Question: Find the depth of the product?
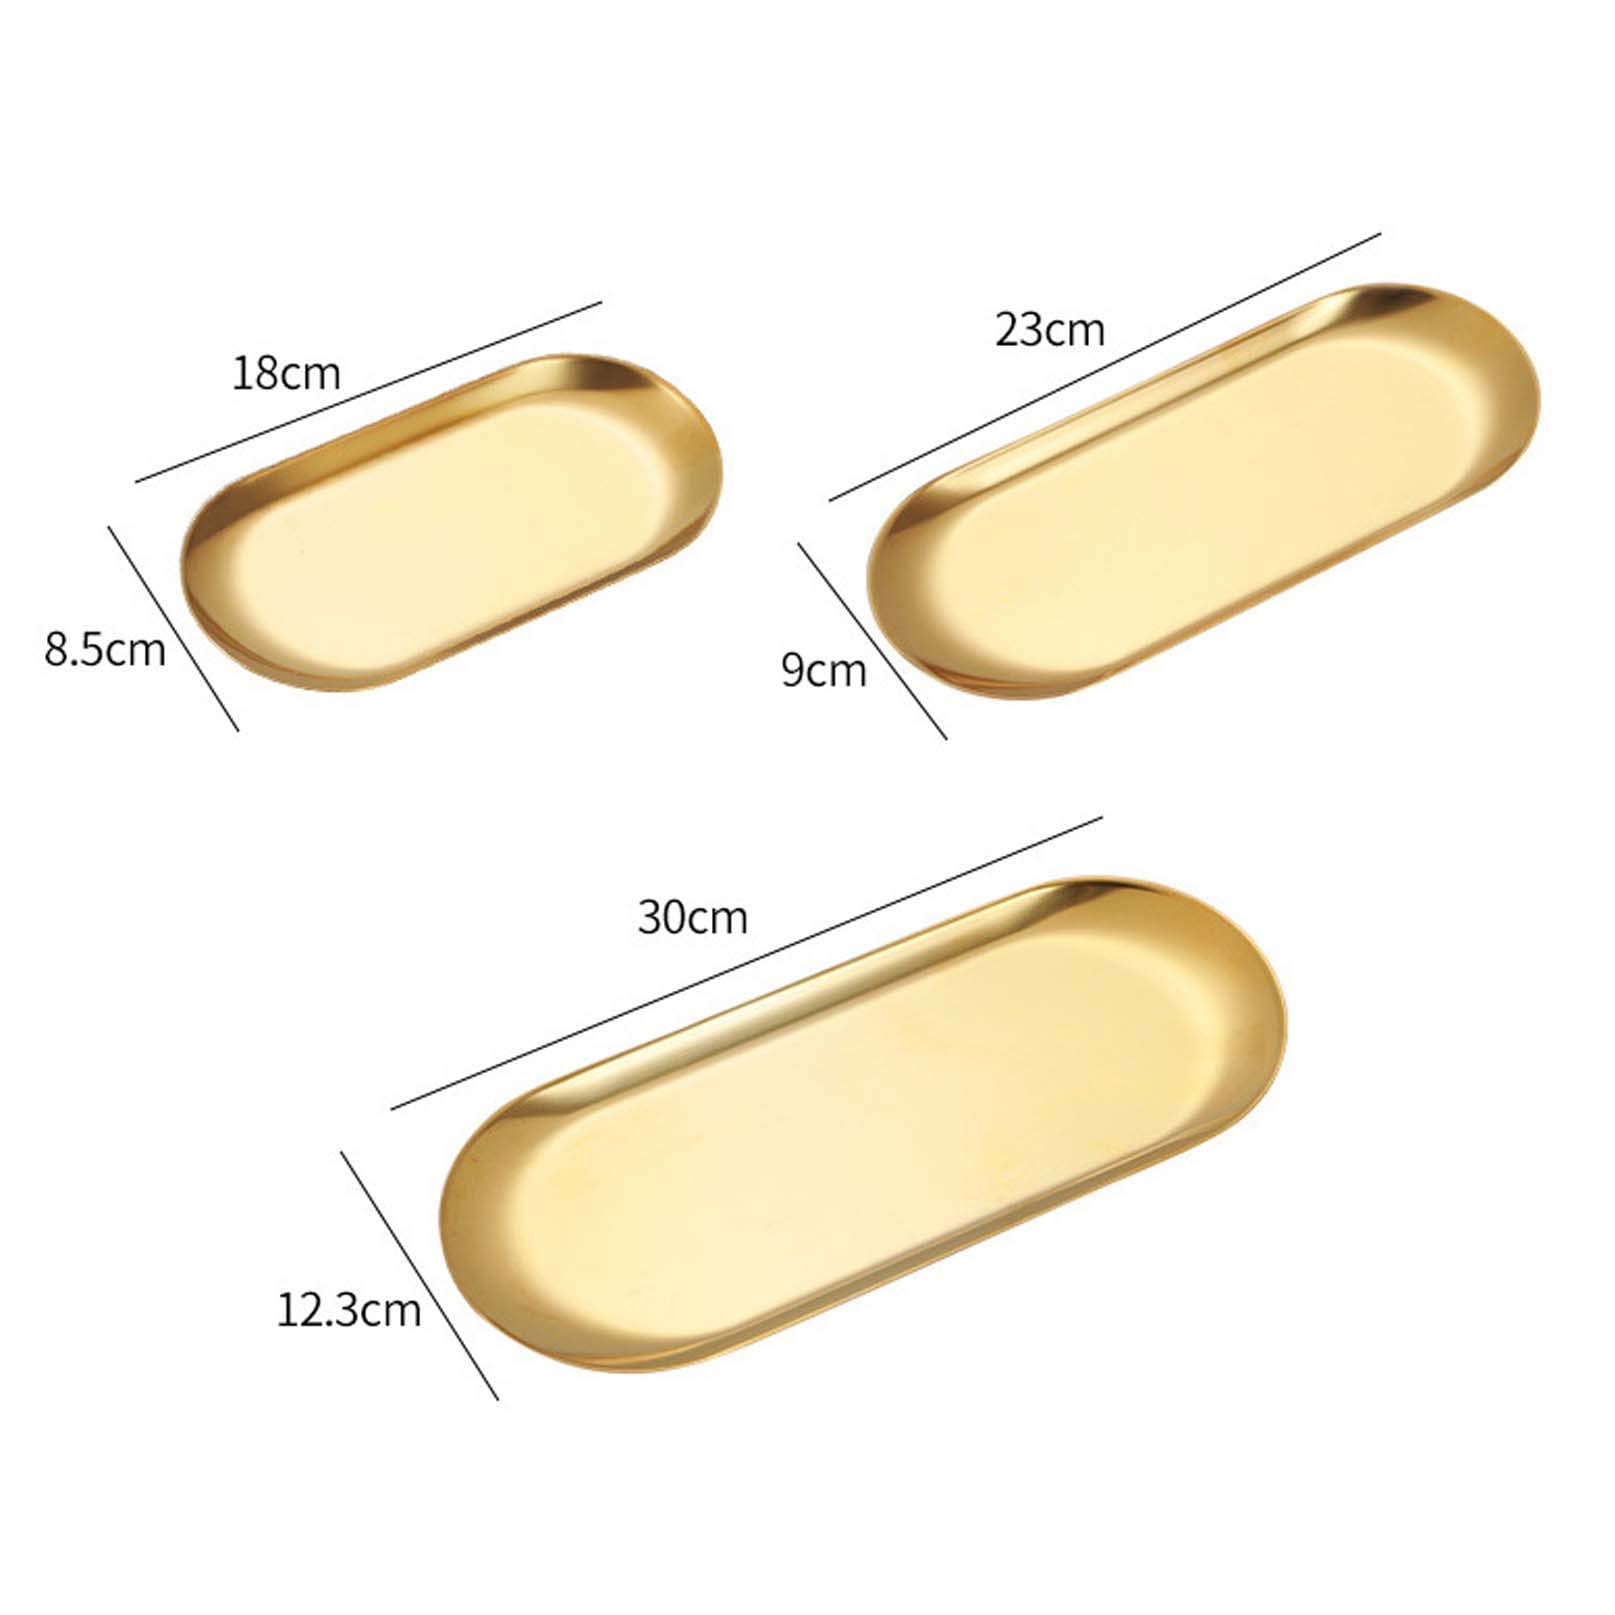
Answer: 30.0 centimetre